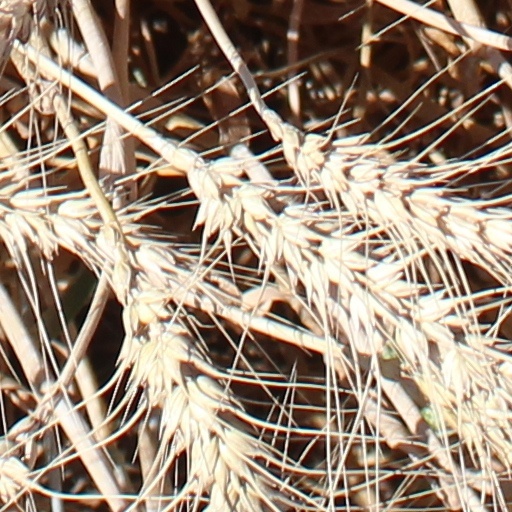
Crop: wheat